Town Farms Inn

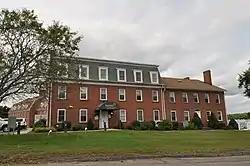

The Town Farms Inn is a historic poor farm on Silver Street at River Road in Middletown, Connecticut. It was listed on the National Register of Historic Places in 1979. The poor farm provided employment and food for indigent people. (A similar town farm was operated in Hartford, on land now part of the Sigourney Square District.)